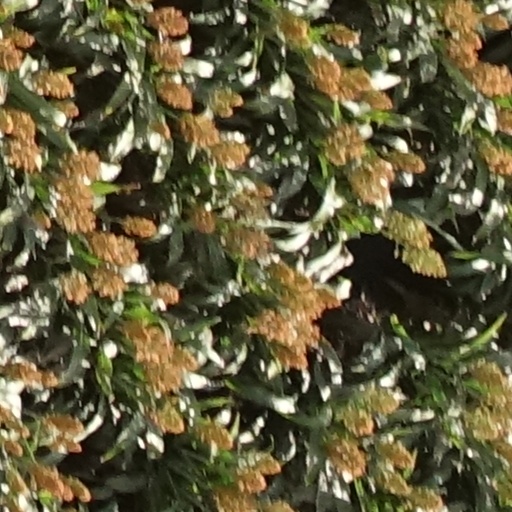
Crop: sorghum